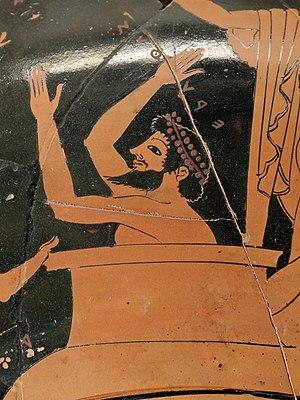
Eurysthée se réfugie dans une jarre alors qu'Héraclès lui apporte le sanglier d'Érymanthe. Face A d'une coupe attique à figures rouges d'Oltos, v. 510 av. J.-C.
Dans la mythologie grecque, Eurysthée, fils de Sthénélos et de Nicippé, est roi de l'Argolide. Il est l'ennemi d'Héraclès et le commanditaire des douze travaux d'Héraclès.